Bonneville Speedway

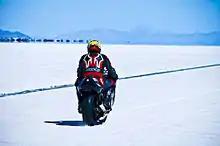
A Suzuki Hayabusa at Bonneville Speedway, September 2009

Historically, the speedway was marked out by the Utah Department of Transportation at the start of each summer. Originally, two tracks were prepared; a long straightaway for speed trials and an oval or circular track for distance runs, which was typically between long depending on the condition of the salt surface.